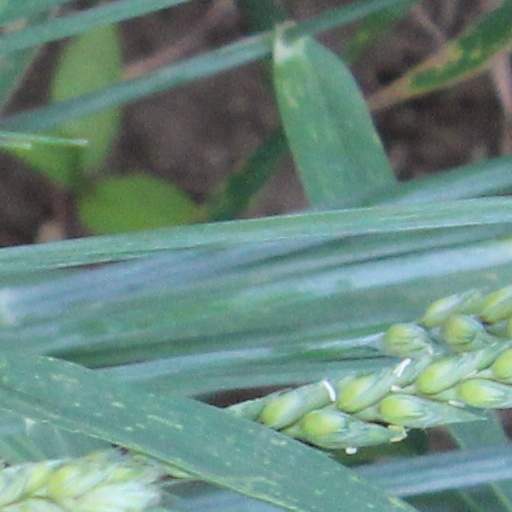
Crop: wheat